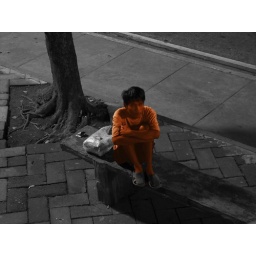
brown in black and white